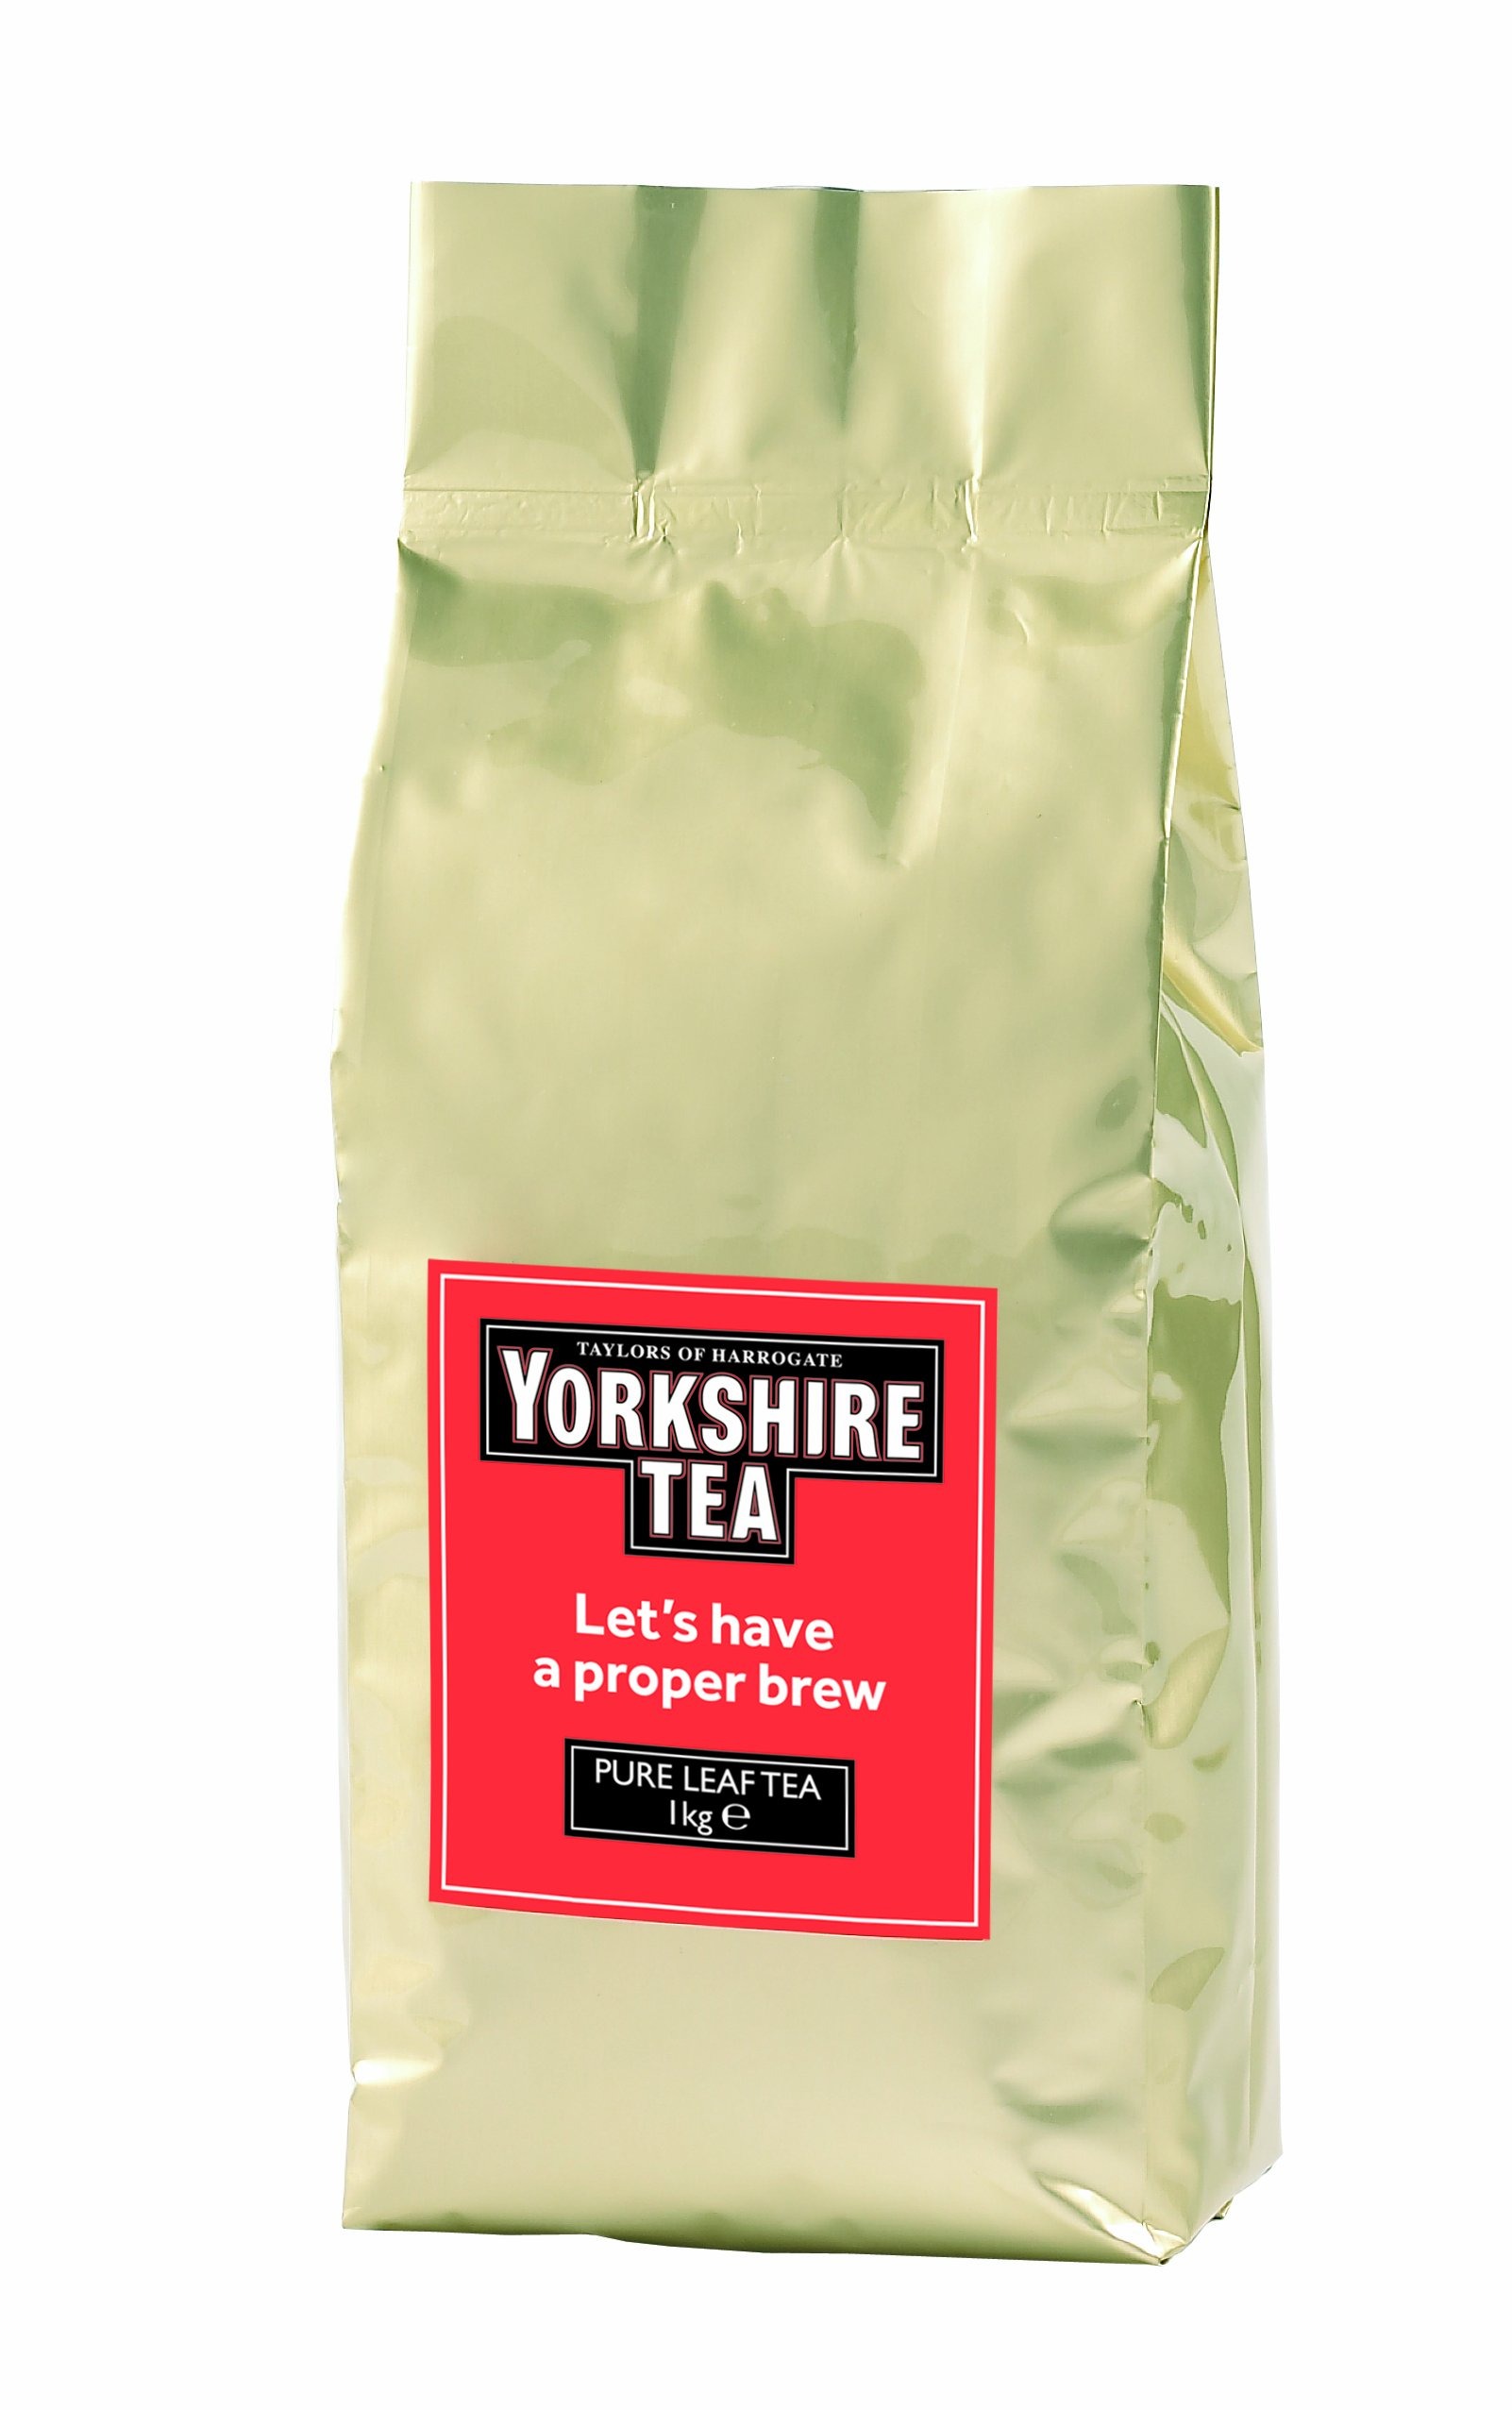
Item Name: Taylors of Harrogate Yorkshire Red Loose Leaf, Kilo Bag, 35.27 Ounce (Pack of 1)
Bullet Point 1: Rich, full-bodied blend makes an ideal breakfast tea or afternoon delight.
Bullet Point 2: Ingredients: Black tea.
Bullet Point 3: For the perfect cup measure 1 tsp of loose leaf tea. Pour 7-9 oz of freshly boiled water over the tea leaves and infuse for 4-5 minutes. Serve with milk or lemon.
Bullet Point 4: One 1-kilogram bag of loose tea (35.27 total ounces)
Bullet Point 5: Taylors of Harrogate is Carbon Neutral Certified, a member of the Ethical Tea Partnership, and Rainforest Alliance Certified.
Value: 35.27
Unit: Ounce

Price: 49.56